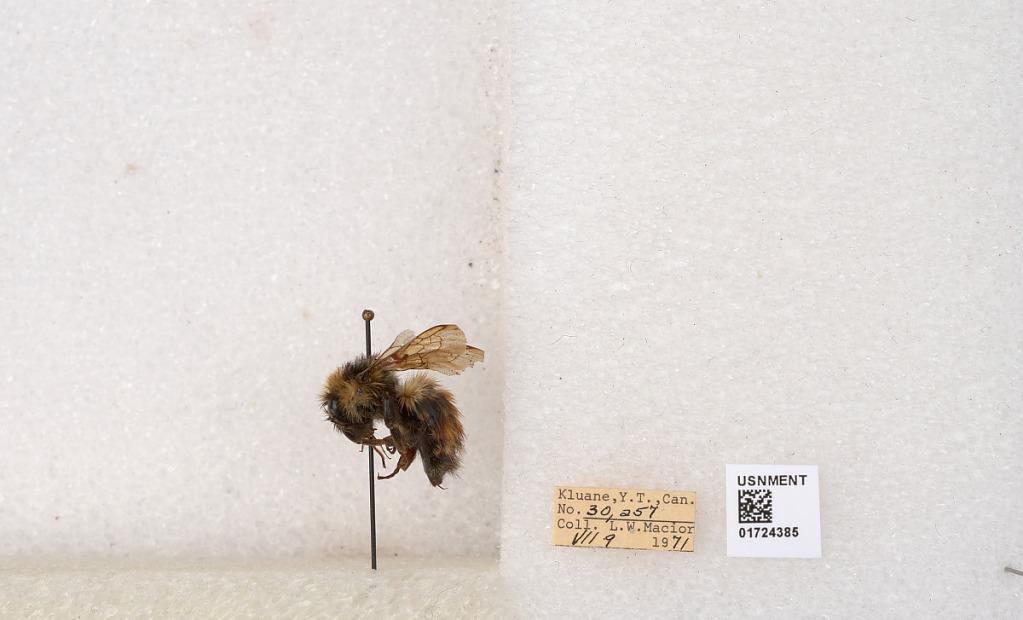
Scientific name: Bombus (Pyrobombus) sylvicola Kirby
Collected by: L. Macior
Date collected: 1971-7-9
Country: Canada
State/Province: Yukon Territory
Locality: Kluane National Park and Reserve
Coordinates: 60.7493, -139.504